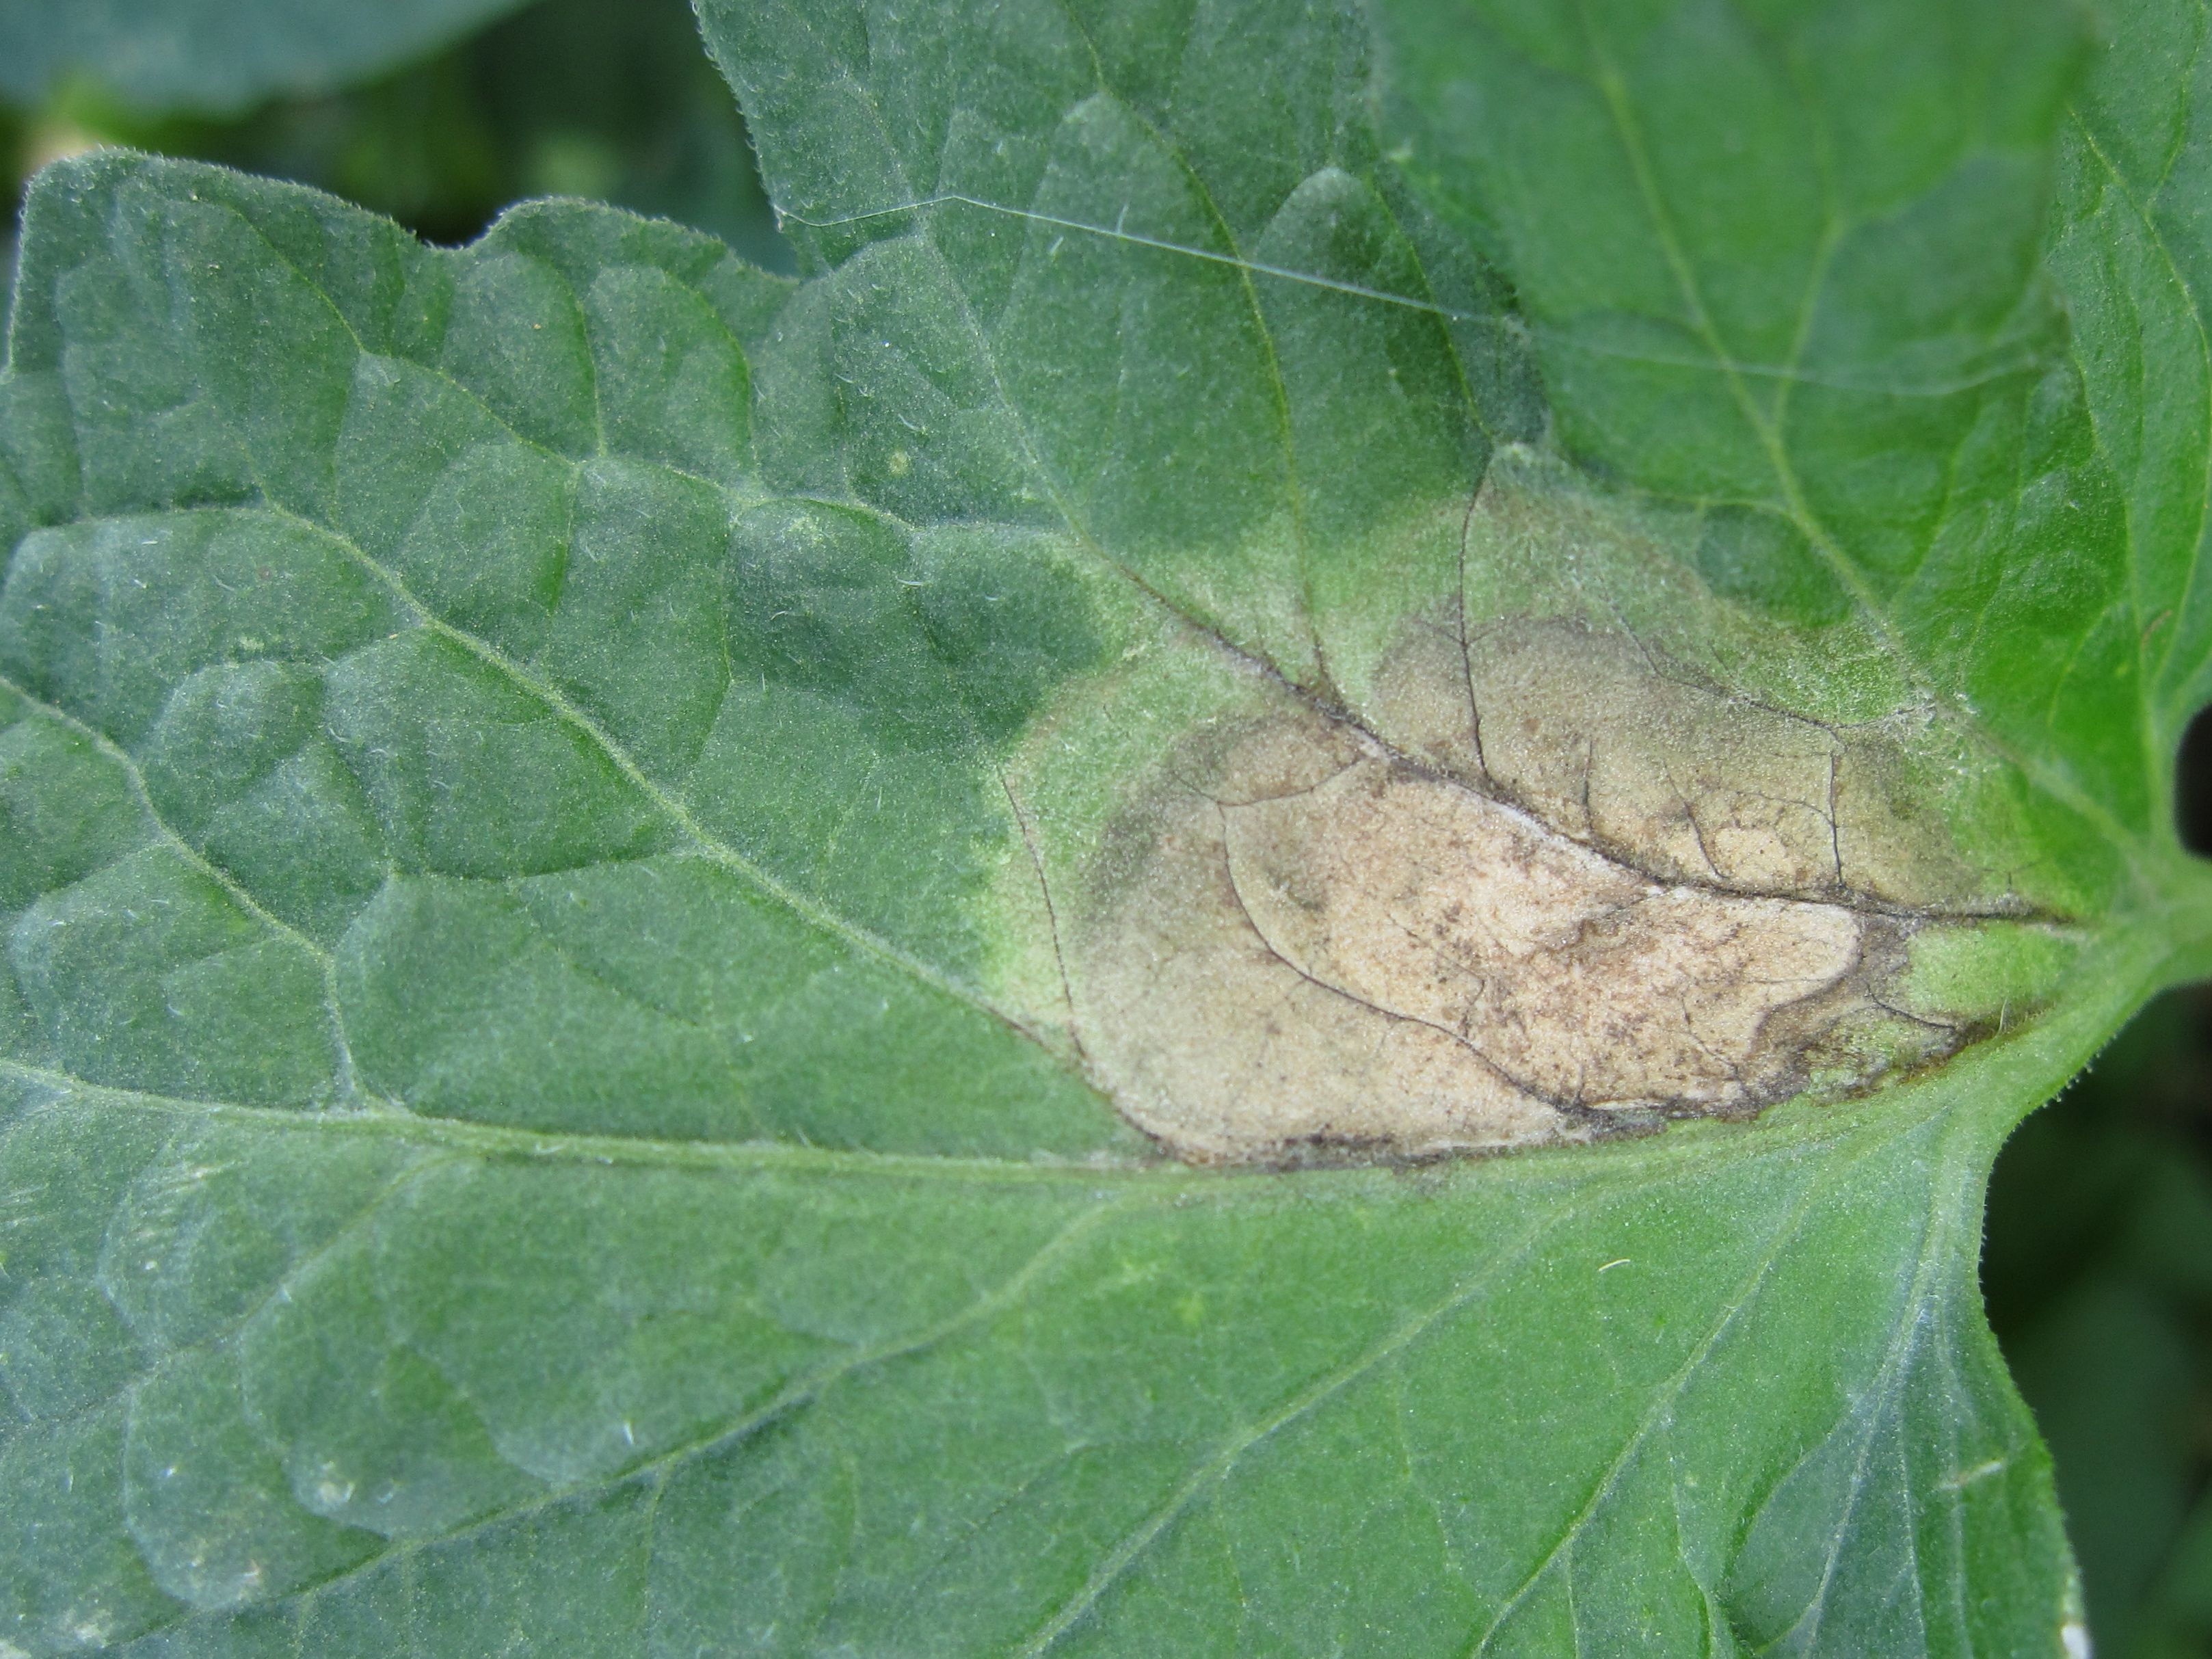
Labels: Tomato leaf late blight